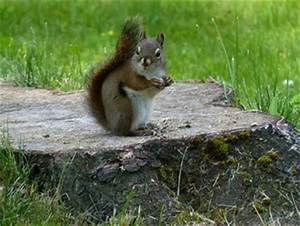
Label: squirrel